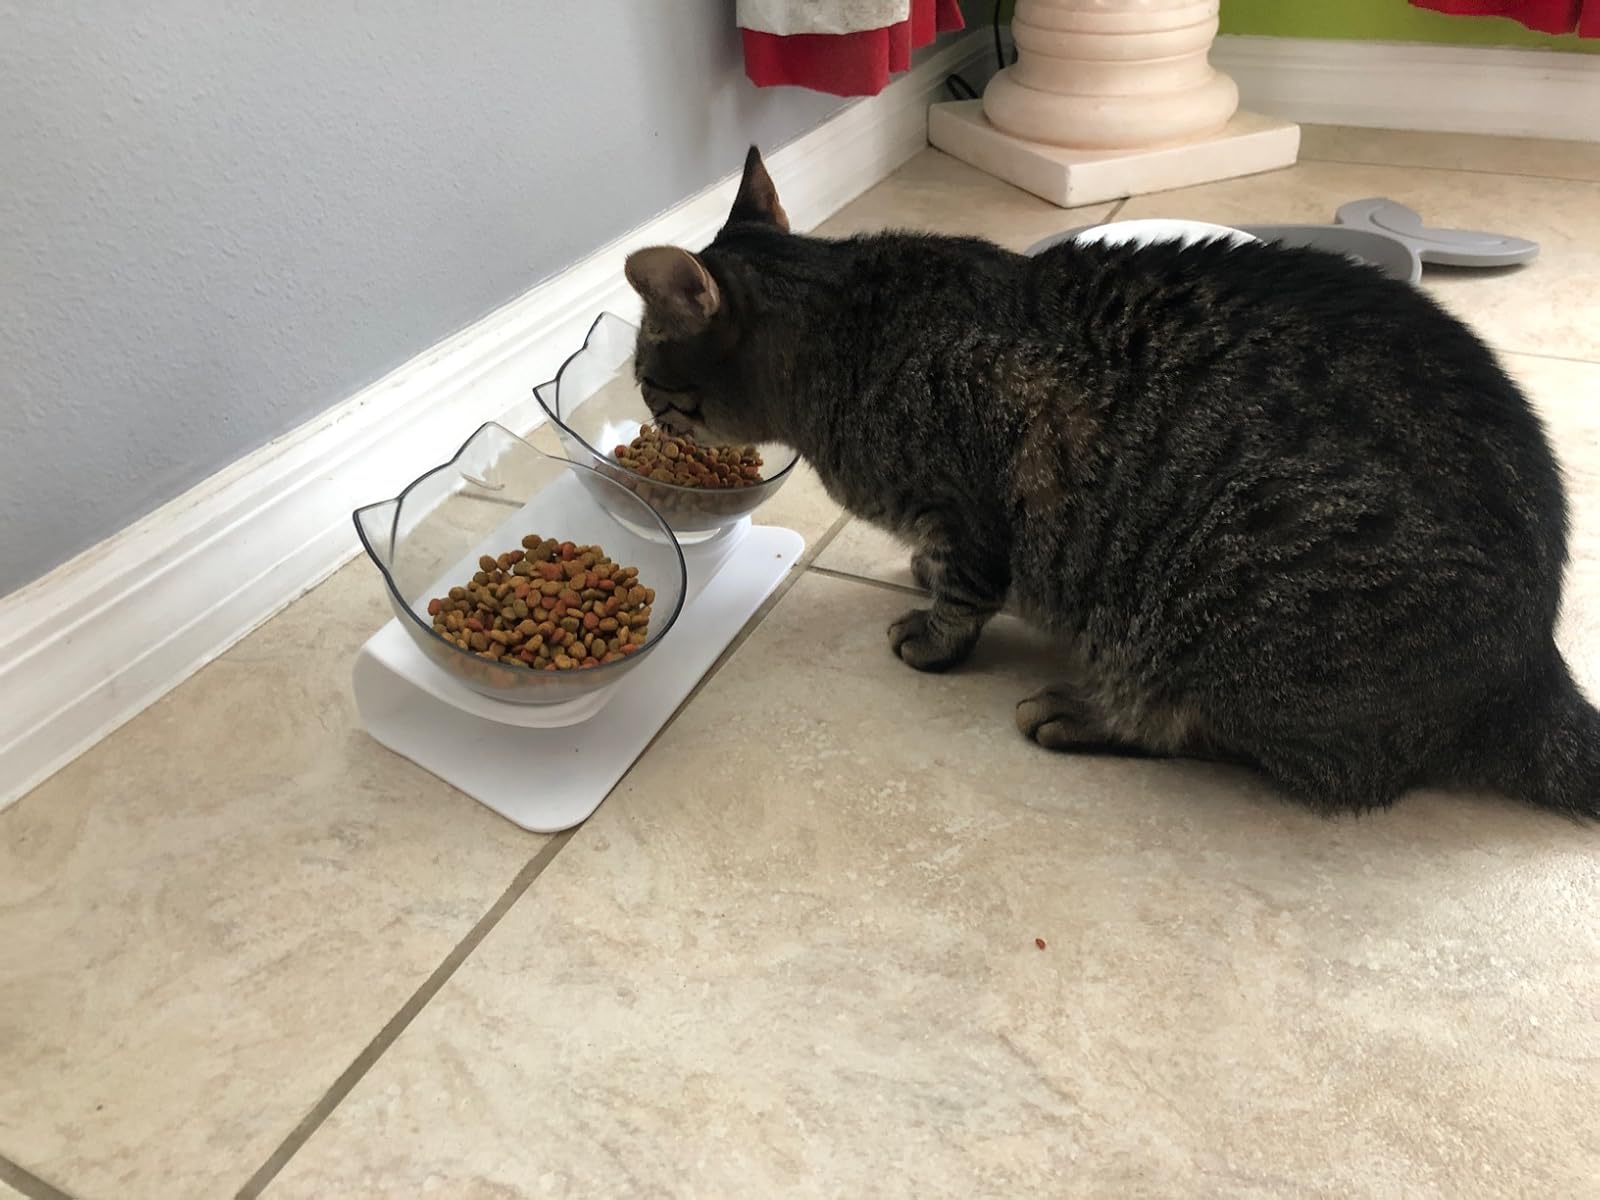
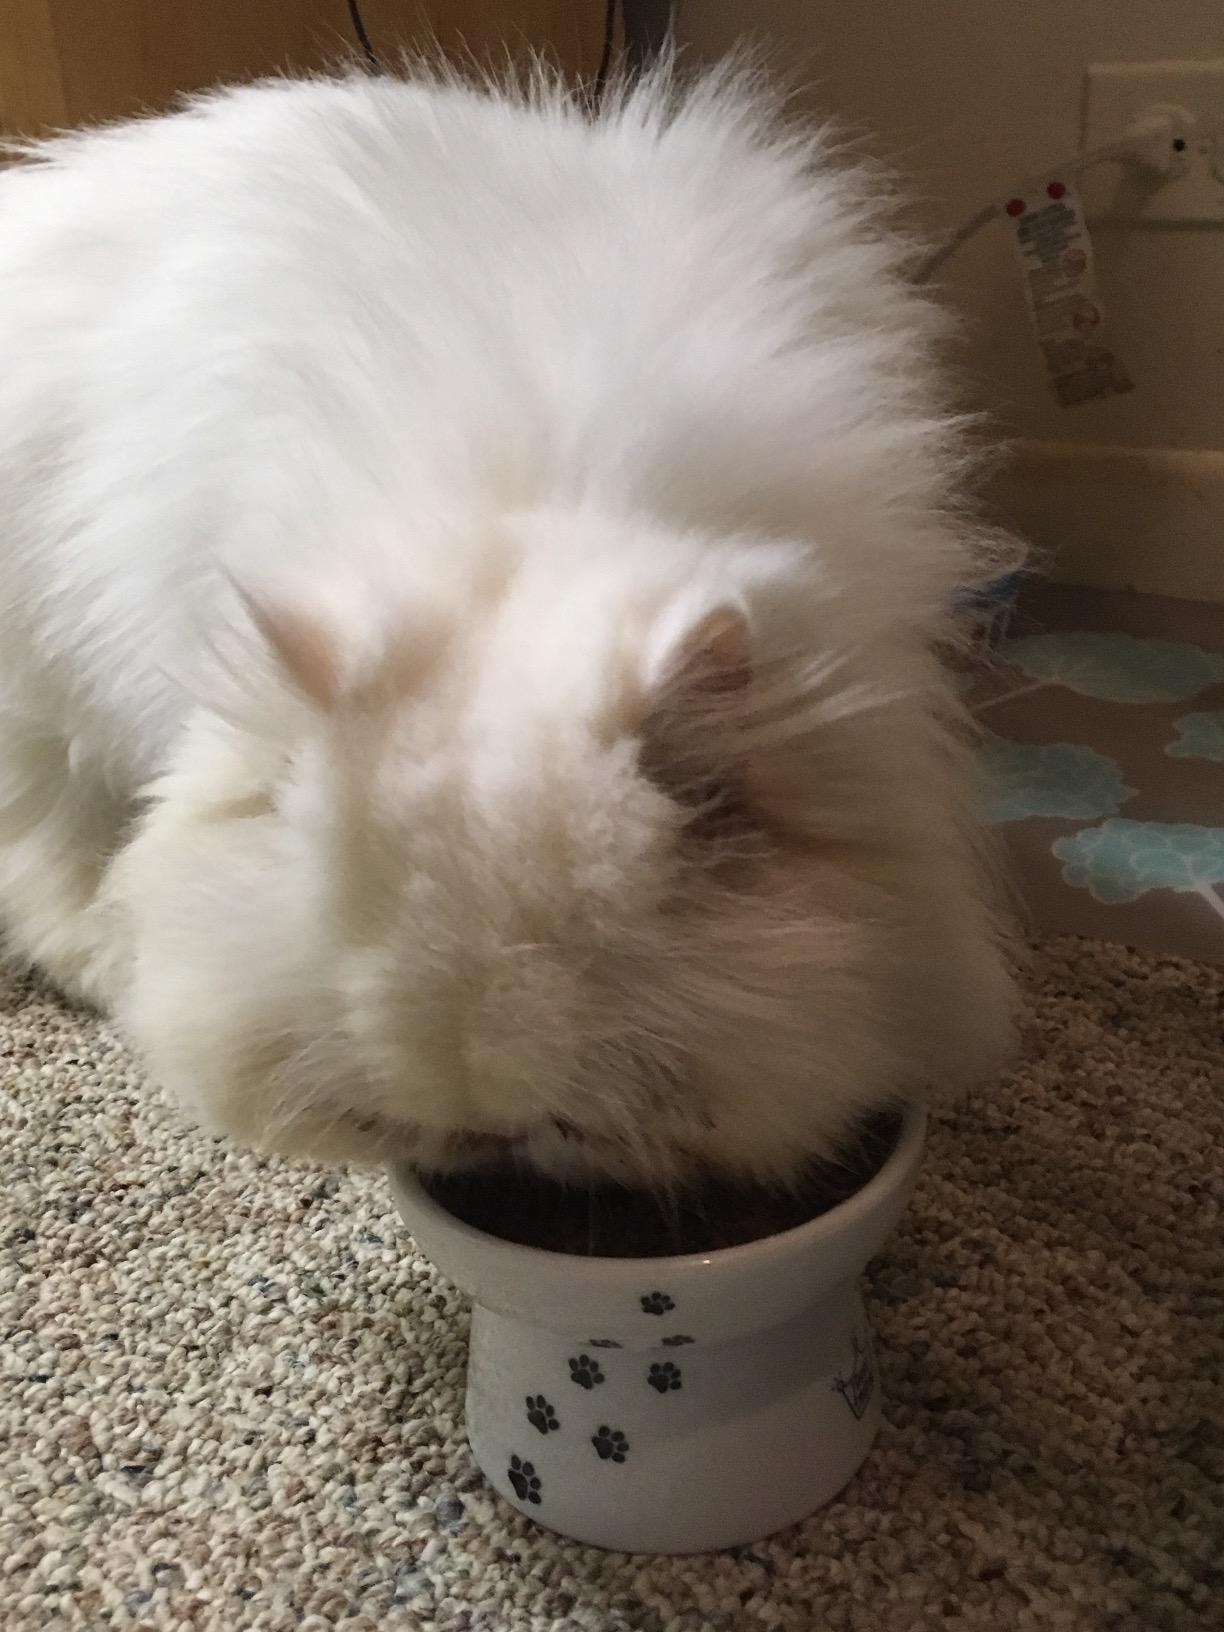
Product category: items_bowl
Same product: no